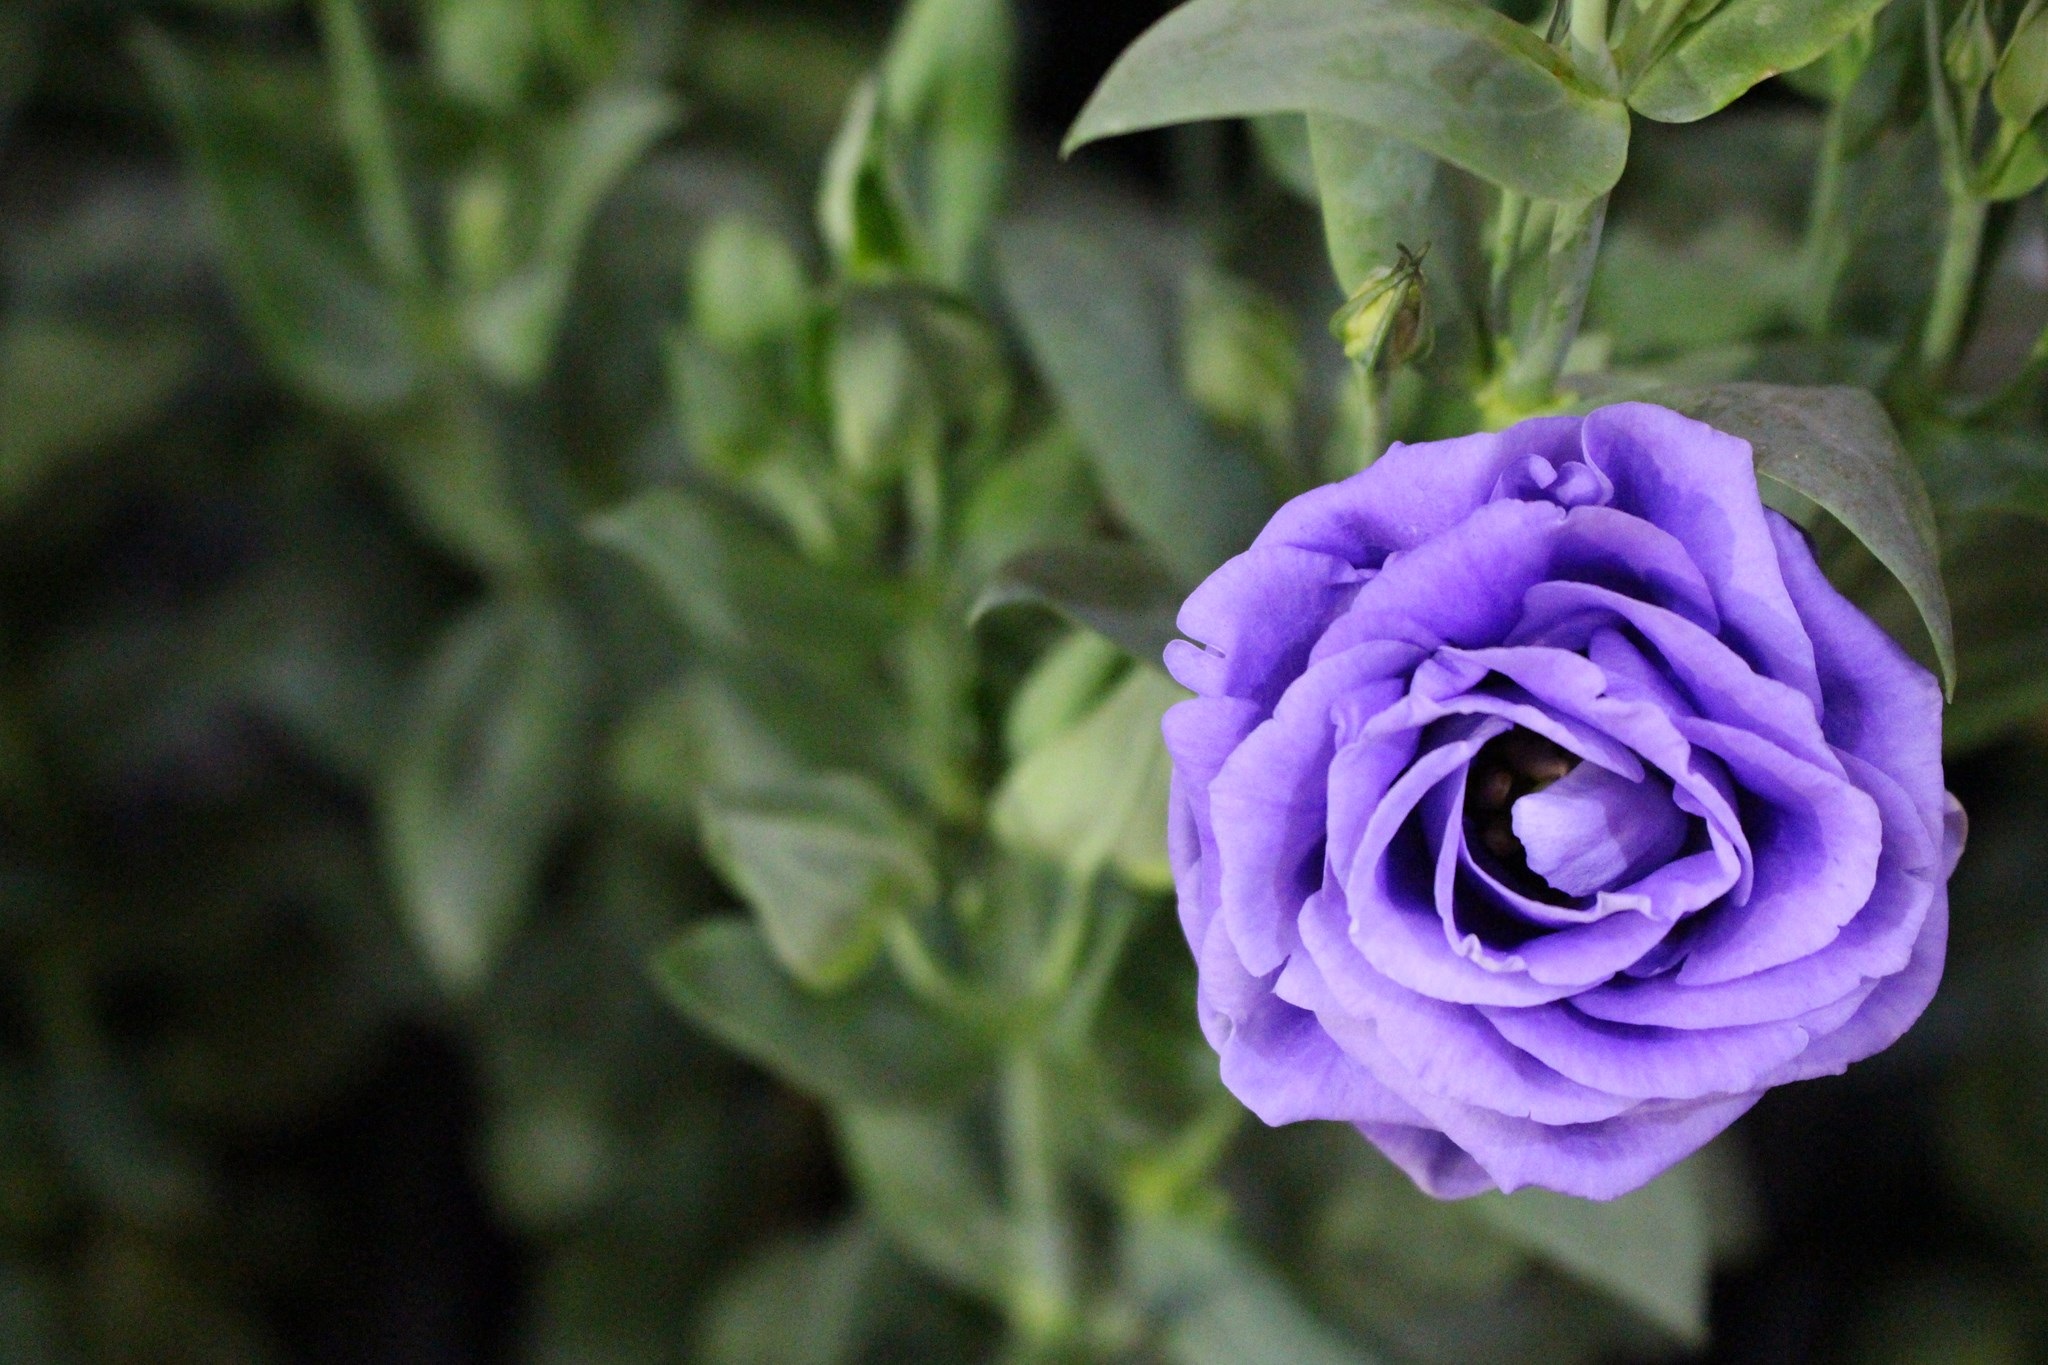
plant, flower, purple, petal, rose, green, botany, flora, flowers, leaves, pretty, blossoming, refreshing, macro photography, flowering plant, garden roses, rose family, plant stem, land plant, the green